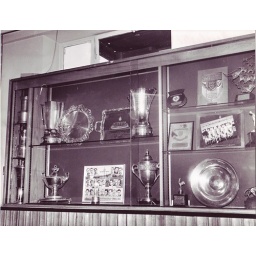
some Gifts and Presentations from United tours abroad in a display cabinet Matt Busby's office circa1967